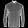
Label: Shirt